Palisades Park, New Jersey

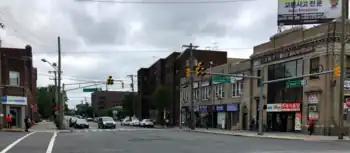
Broad Avenue, Koreatown in Palisades Park (벼랑 공원 코리아타운). Click on image to view Hangul signs.

The 2010 United States census counted 19,622 people, 6,934 households, and 5,020 families in the borough. The population density was . There were 7,362 housing units at an average density of . The racial makeup was 28.90% (5,670) White, 1.96% (385) Black or African American, 0.31% (60) Native American, 57.84% (11,350) Asian, 0.05% (10) Pacific Islander, 9.00% (1,765) from other races, and 1.95% (382) from two or more races. Hispanic or Latino of any race were 18.22% (3,575) of the population.